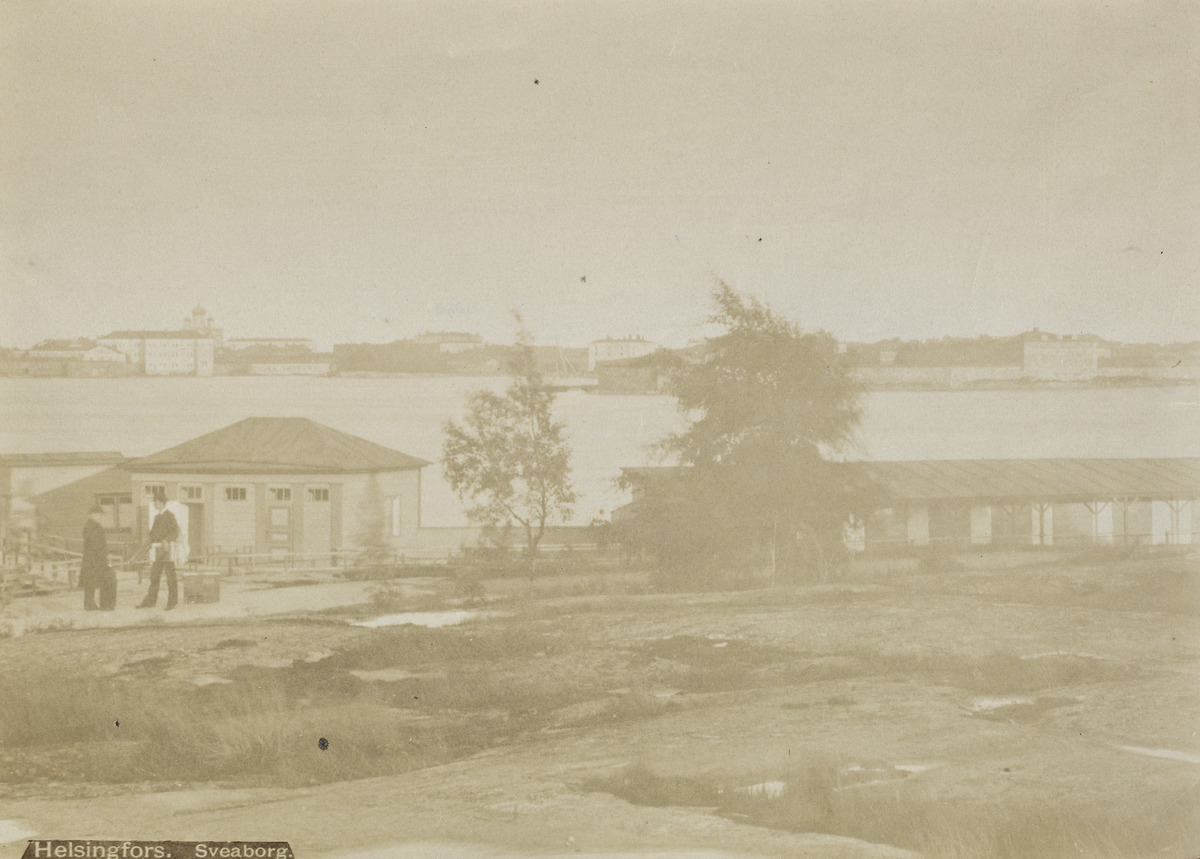
Kaivopuiston ranta, Etelärannan uimalaitos, taustalla Suomenlinna
sisällön kuvaus: Kaivopuiston ranta, Etelärannan uimalaitos, taustalla Suomenlinna. mustavalkoinen
Kuvaaja: Lindahl, Axel, valokuvaaja
Ajankohta: kuvausaika 1883
Paikka: Suomi, Uusimaa, Helsinki, Kaivopuisto Helsinki, Kaivopuiston ranta. Ehrenströmintie
Aiheet: rannat, ranta-alueet, vesistöt meret, laiturit, rakennukset puurakennukset, uinti, peseytymistilat, hygienia puhtaus siisteys, miehet